The Mummy's Tomb

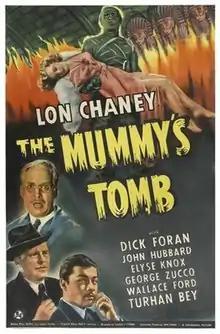

The Mummy's Tomb is a 1942 American horror film directed by Harold Young and starring Lon Chaney Jr. as Kharis the mummy. Taking place 30 years after the events of "The Mummy's Hand", where Andoheb (George Zucco) has survived and plans revenge on Stephen Banning (Dick Foran) and his entire family in Mapleton, Massachusetts. With the help of the high priest Mehemet Bey (Turhan Bey), Andoheb and the mummy Kharis (Lon Chaney Jr.) Bey takes up a job as a caretaker of a graveyard. At the first full moon, the mummy is fed tanna leaves which allow him to break into the Banning residence and kill the now elderly Stephen. Banning's son then seeks assistance from Babe Hanson (Wallace Ford), one of the members of the original Banning expedition to Egypt to stop Andoheb and Kharis.